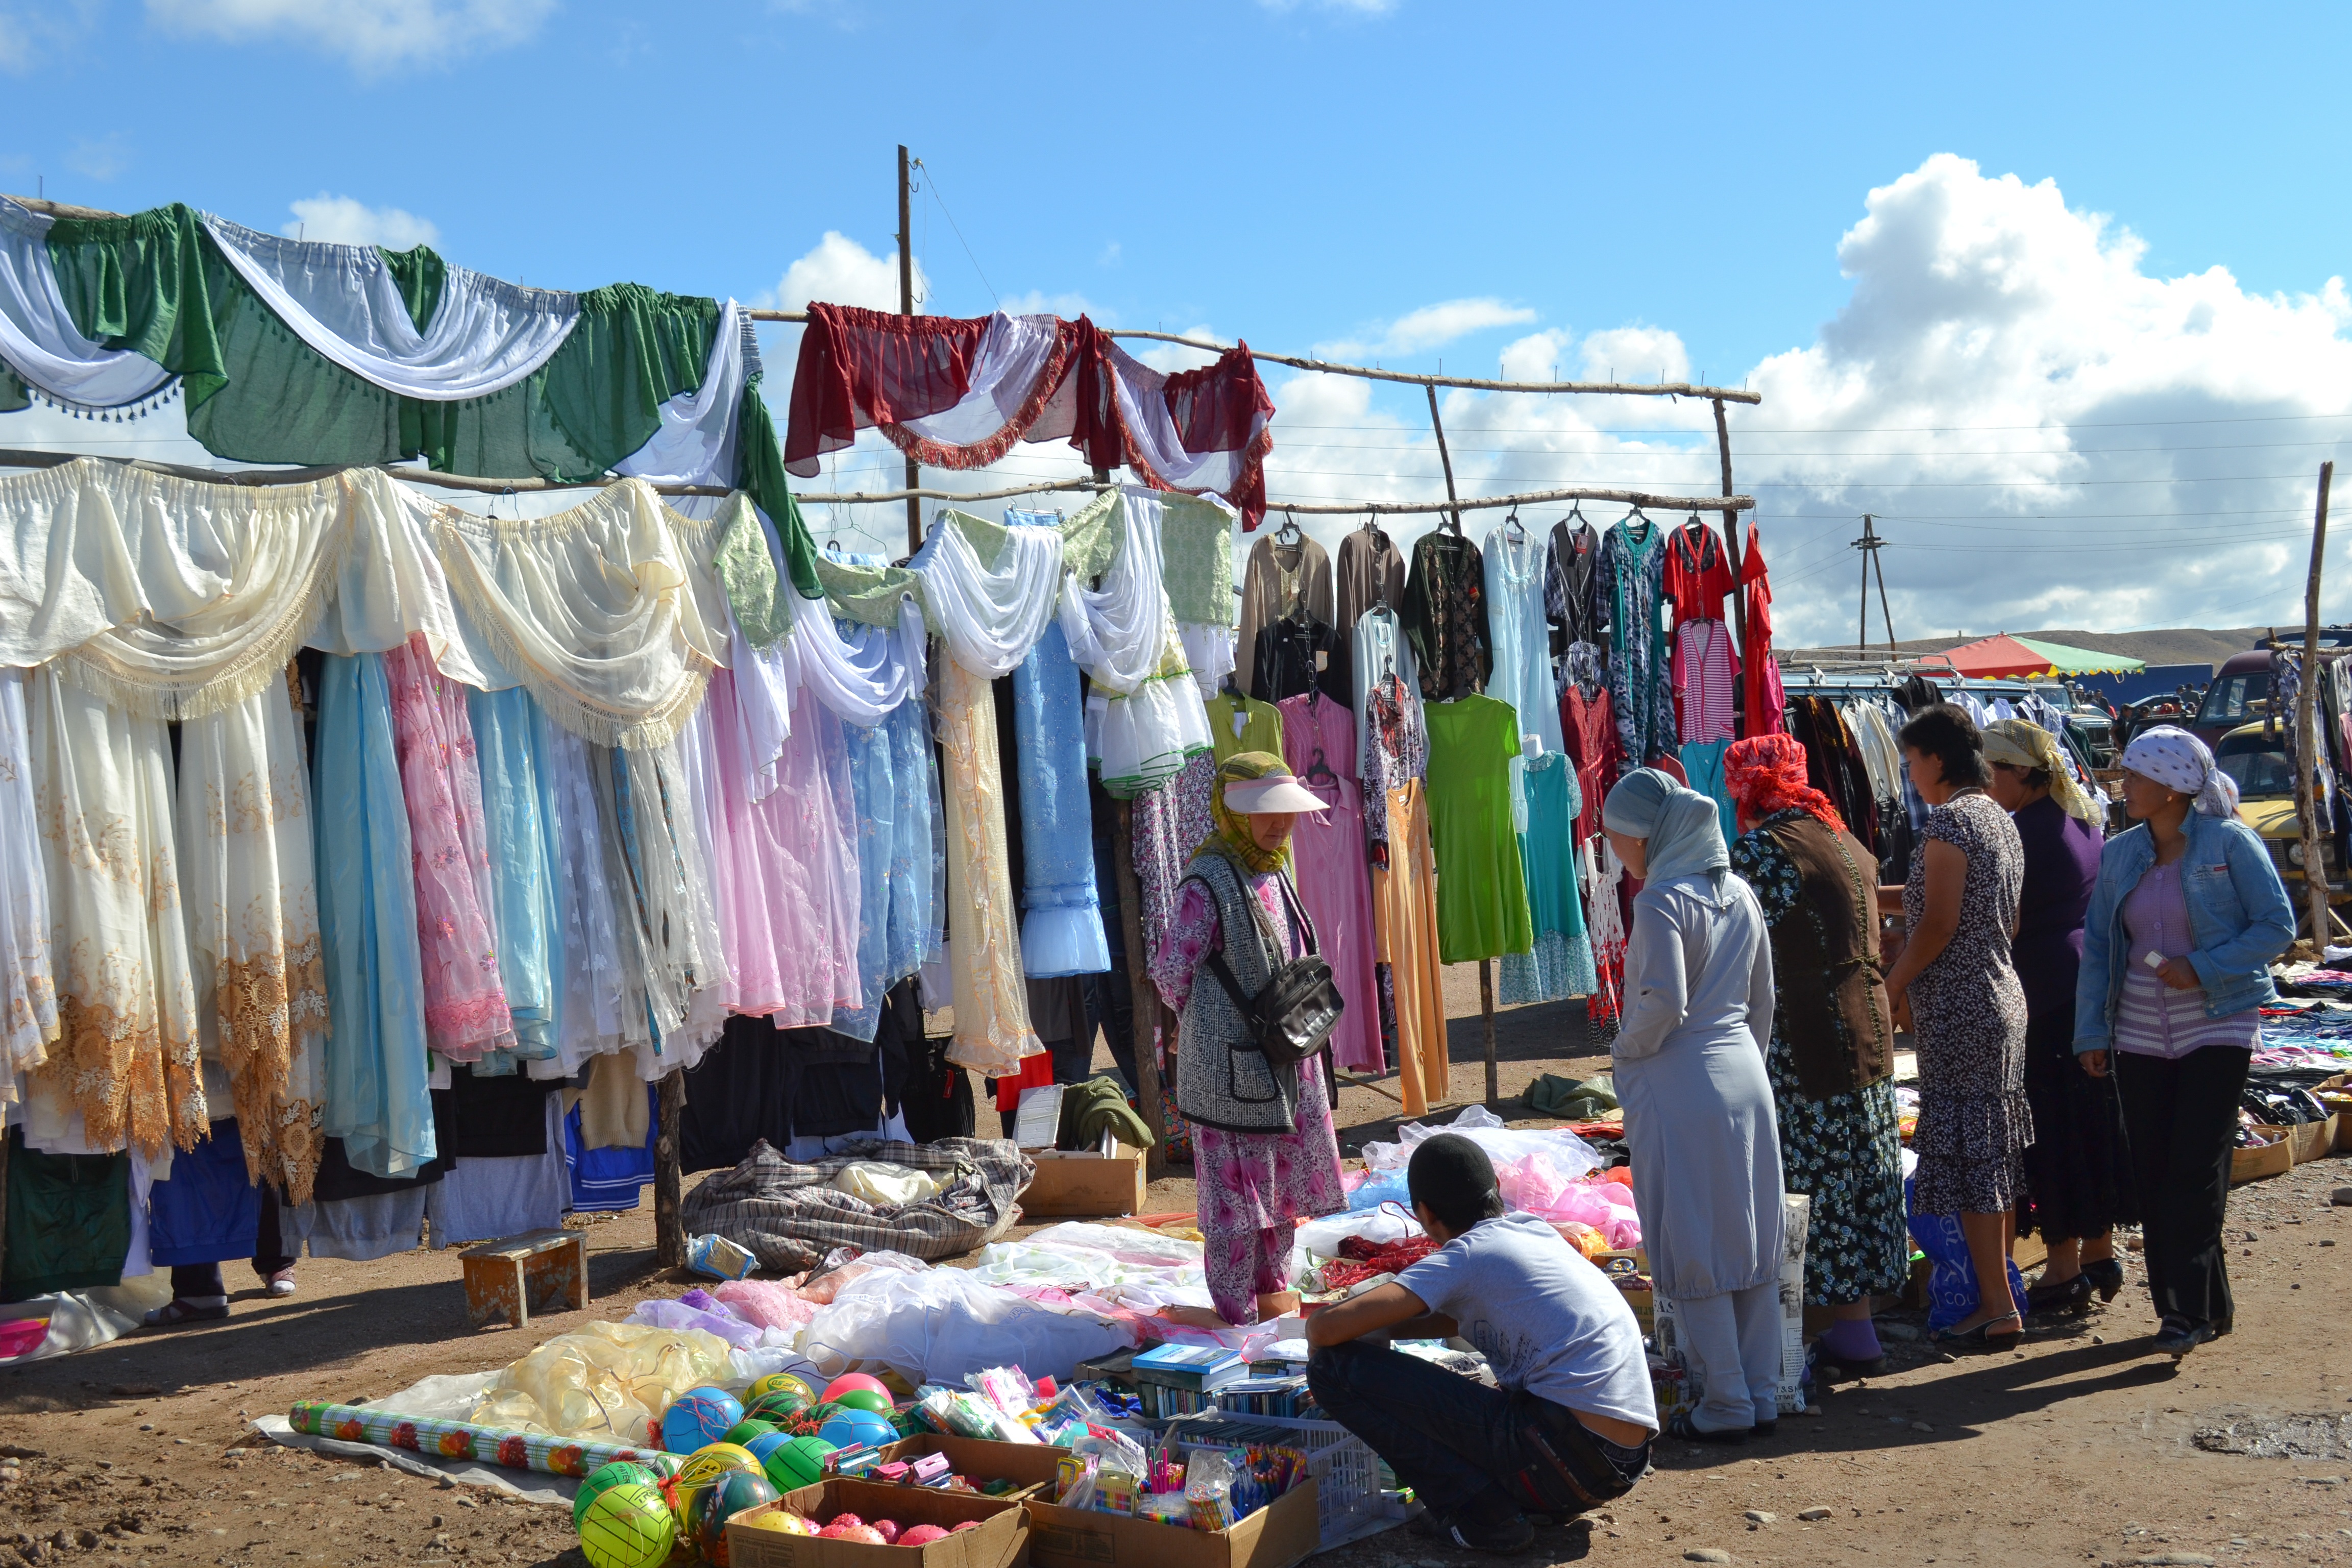
city, village, vendor, bazaar, market, public space, stall, fair, central asia, kirghiziztan, human settlement